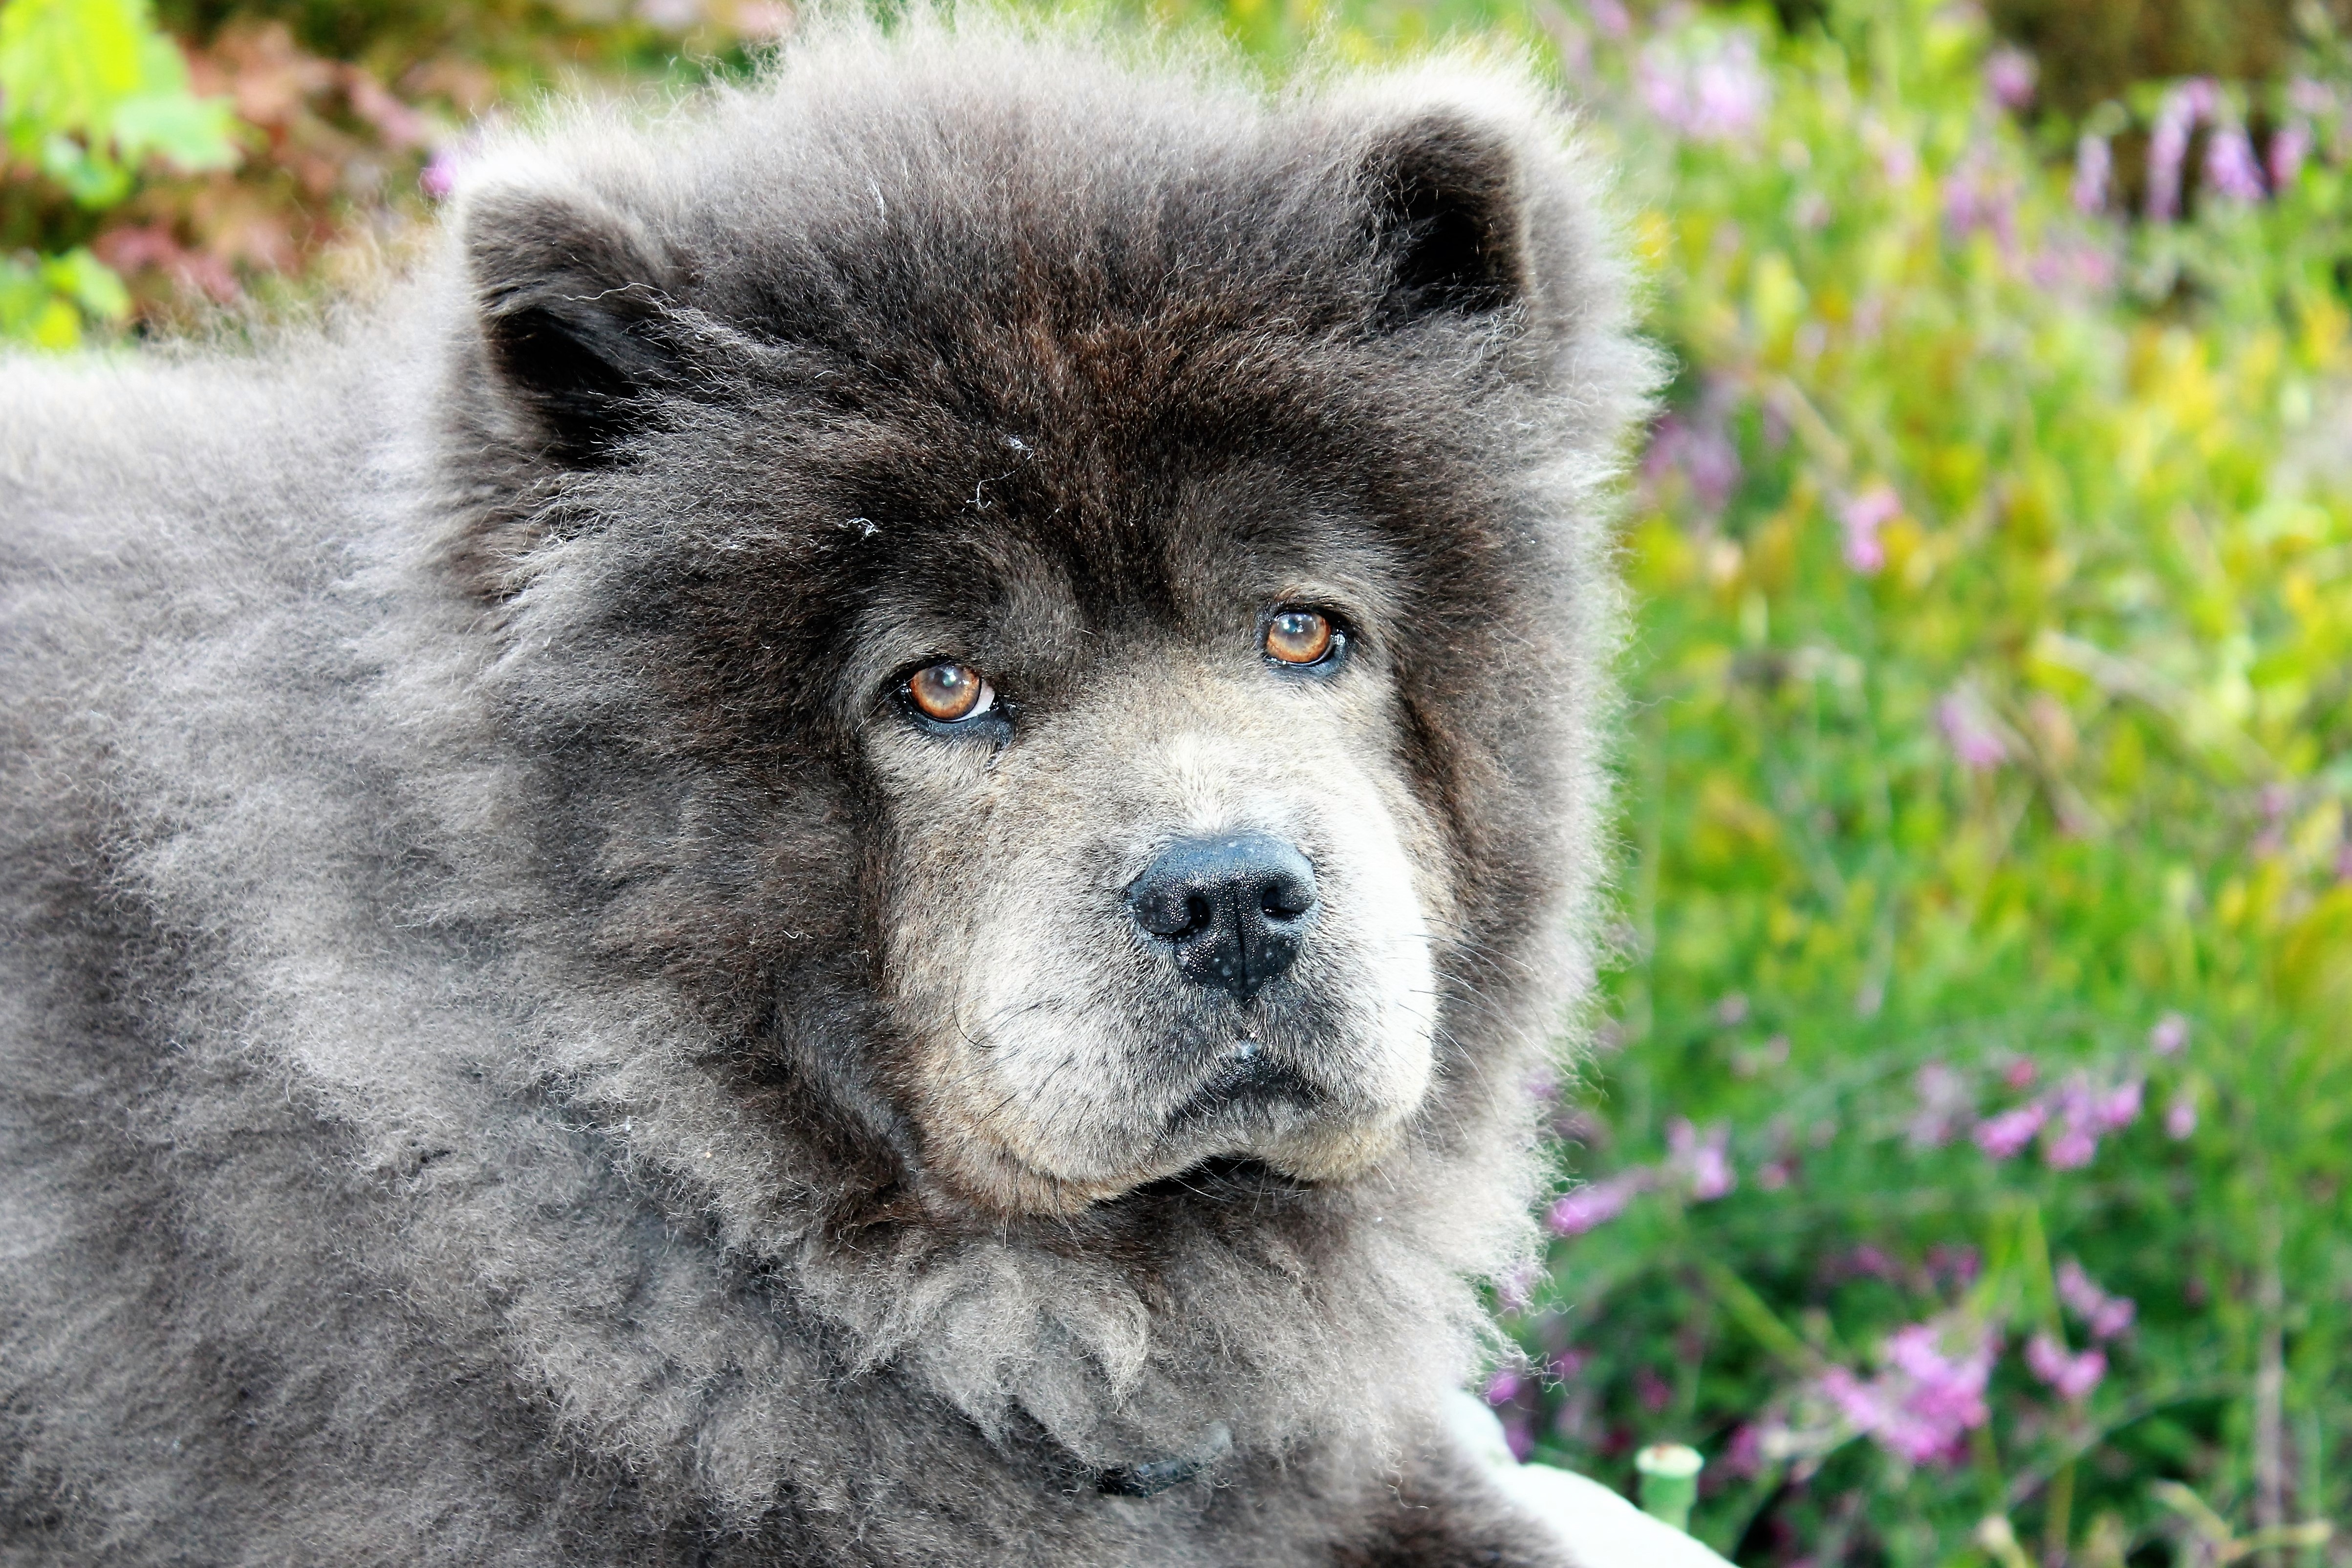
view, dog, pet, mammal, pets, eyes, dogs, vertebrate, chow chow, dog breed, keeshond, dog like mammal, dog breed group, dog crossbreeds, norwegian elkhound, caucasian shepherd dog, eurasier, german spitz